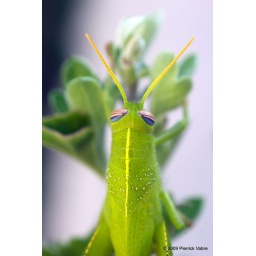
A little bug that stood in a flower pot for the two weeks I stayed in Montpellier...